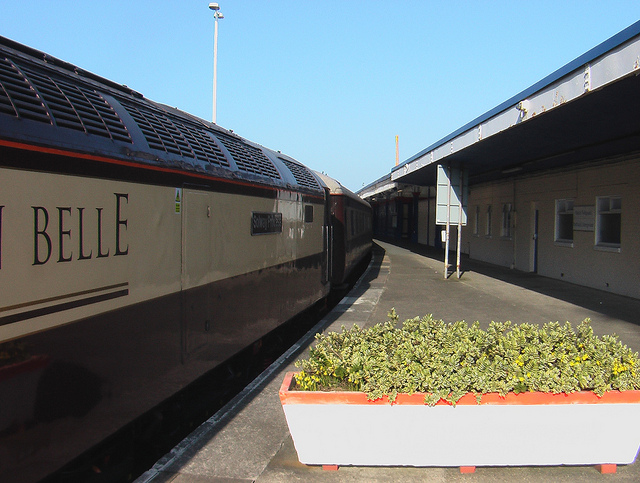
A train passing by a train station in the open.

A train on the tracks outside of a building.

A row of train cars standing beside a station.

A train at a station passing a potted plant.

A train sitting at an empty train station.